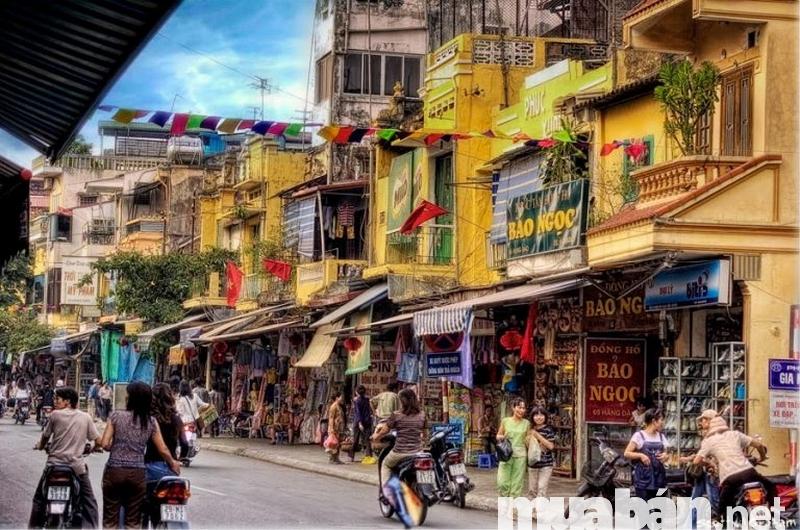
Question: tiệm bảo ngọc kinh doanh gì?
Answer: tiệm bảo ngọc kinh doanh đồng hồ